Soledad Rosas

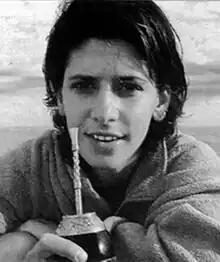

María Soledad Rosas (23 May 1974 – 11 July 1998) was an Argentine activist who was falsely charged with eco-terrorism in Italy. Soon after arriving in Turin in 1997, she became involved in the squatting movement, staying at a self-managed social centre named "Asilo". She attended protests and lived as a squatter. In March 1998, she was arrested by Italian law enforcement, along with her boyfriend, Edoardo Massari, and Silvano Pelissero. They were accused of being affiliated with an organisation called (Grey Wolves) that authorities said had been sabotaging construction sites for the Treno Alta Velocità. The activists maintained their innocence but were branded eco-terrorists in the media. Massari hanged himself in his cell later that month. Rosas was released to house arrest and hanged herself on 11 July.